Spinning Man

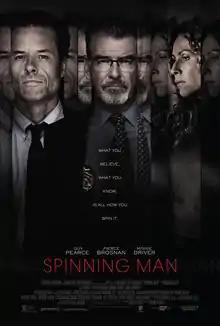
Theatrical release poster

Spinning Man is a 2018 thriller film directed by Simon Kaijser based on a novel by George Harrar and adapted to screenplay by Matthew Aldrich. It stars Guy Pearce, Pierce Brosnan, Minnie Driver, Alexandra Shipp, Clark Gregg and Odeya Rush. The film was released on video on demand as well as experiencing limited release by Lionsgate Premiere on April 6, 2018.